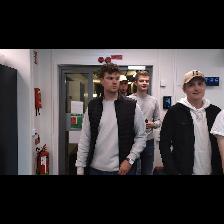
Label: Human